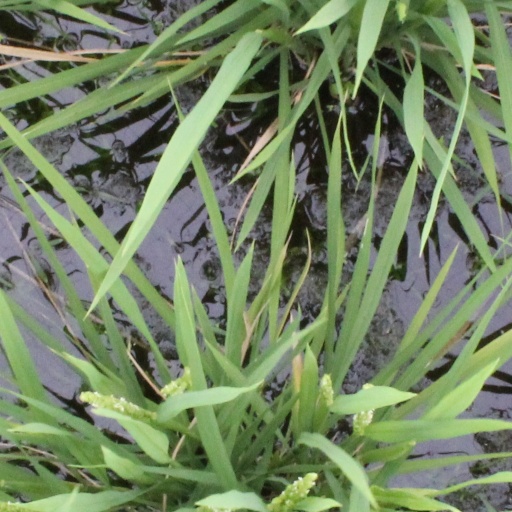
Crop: rice